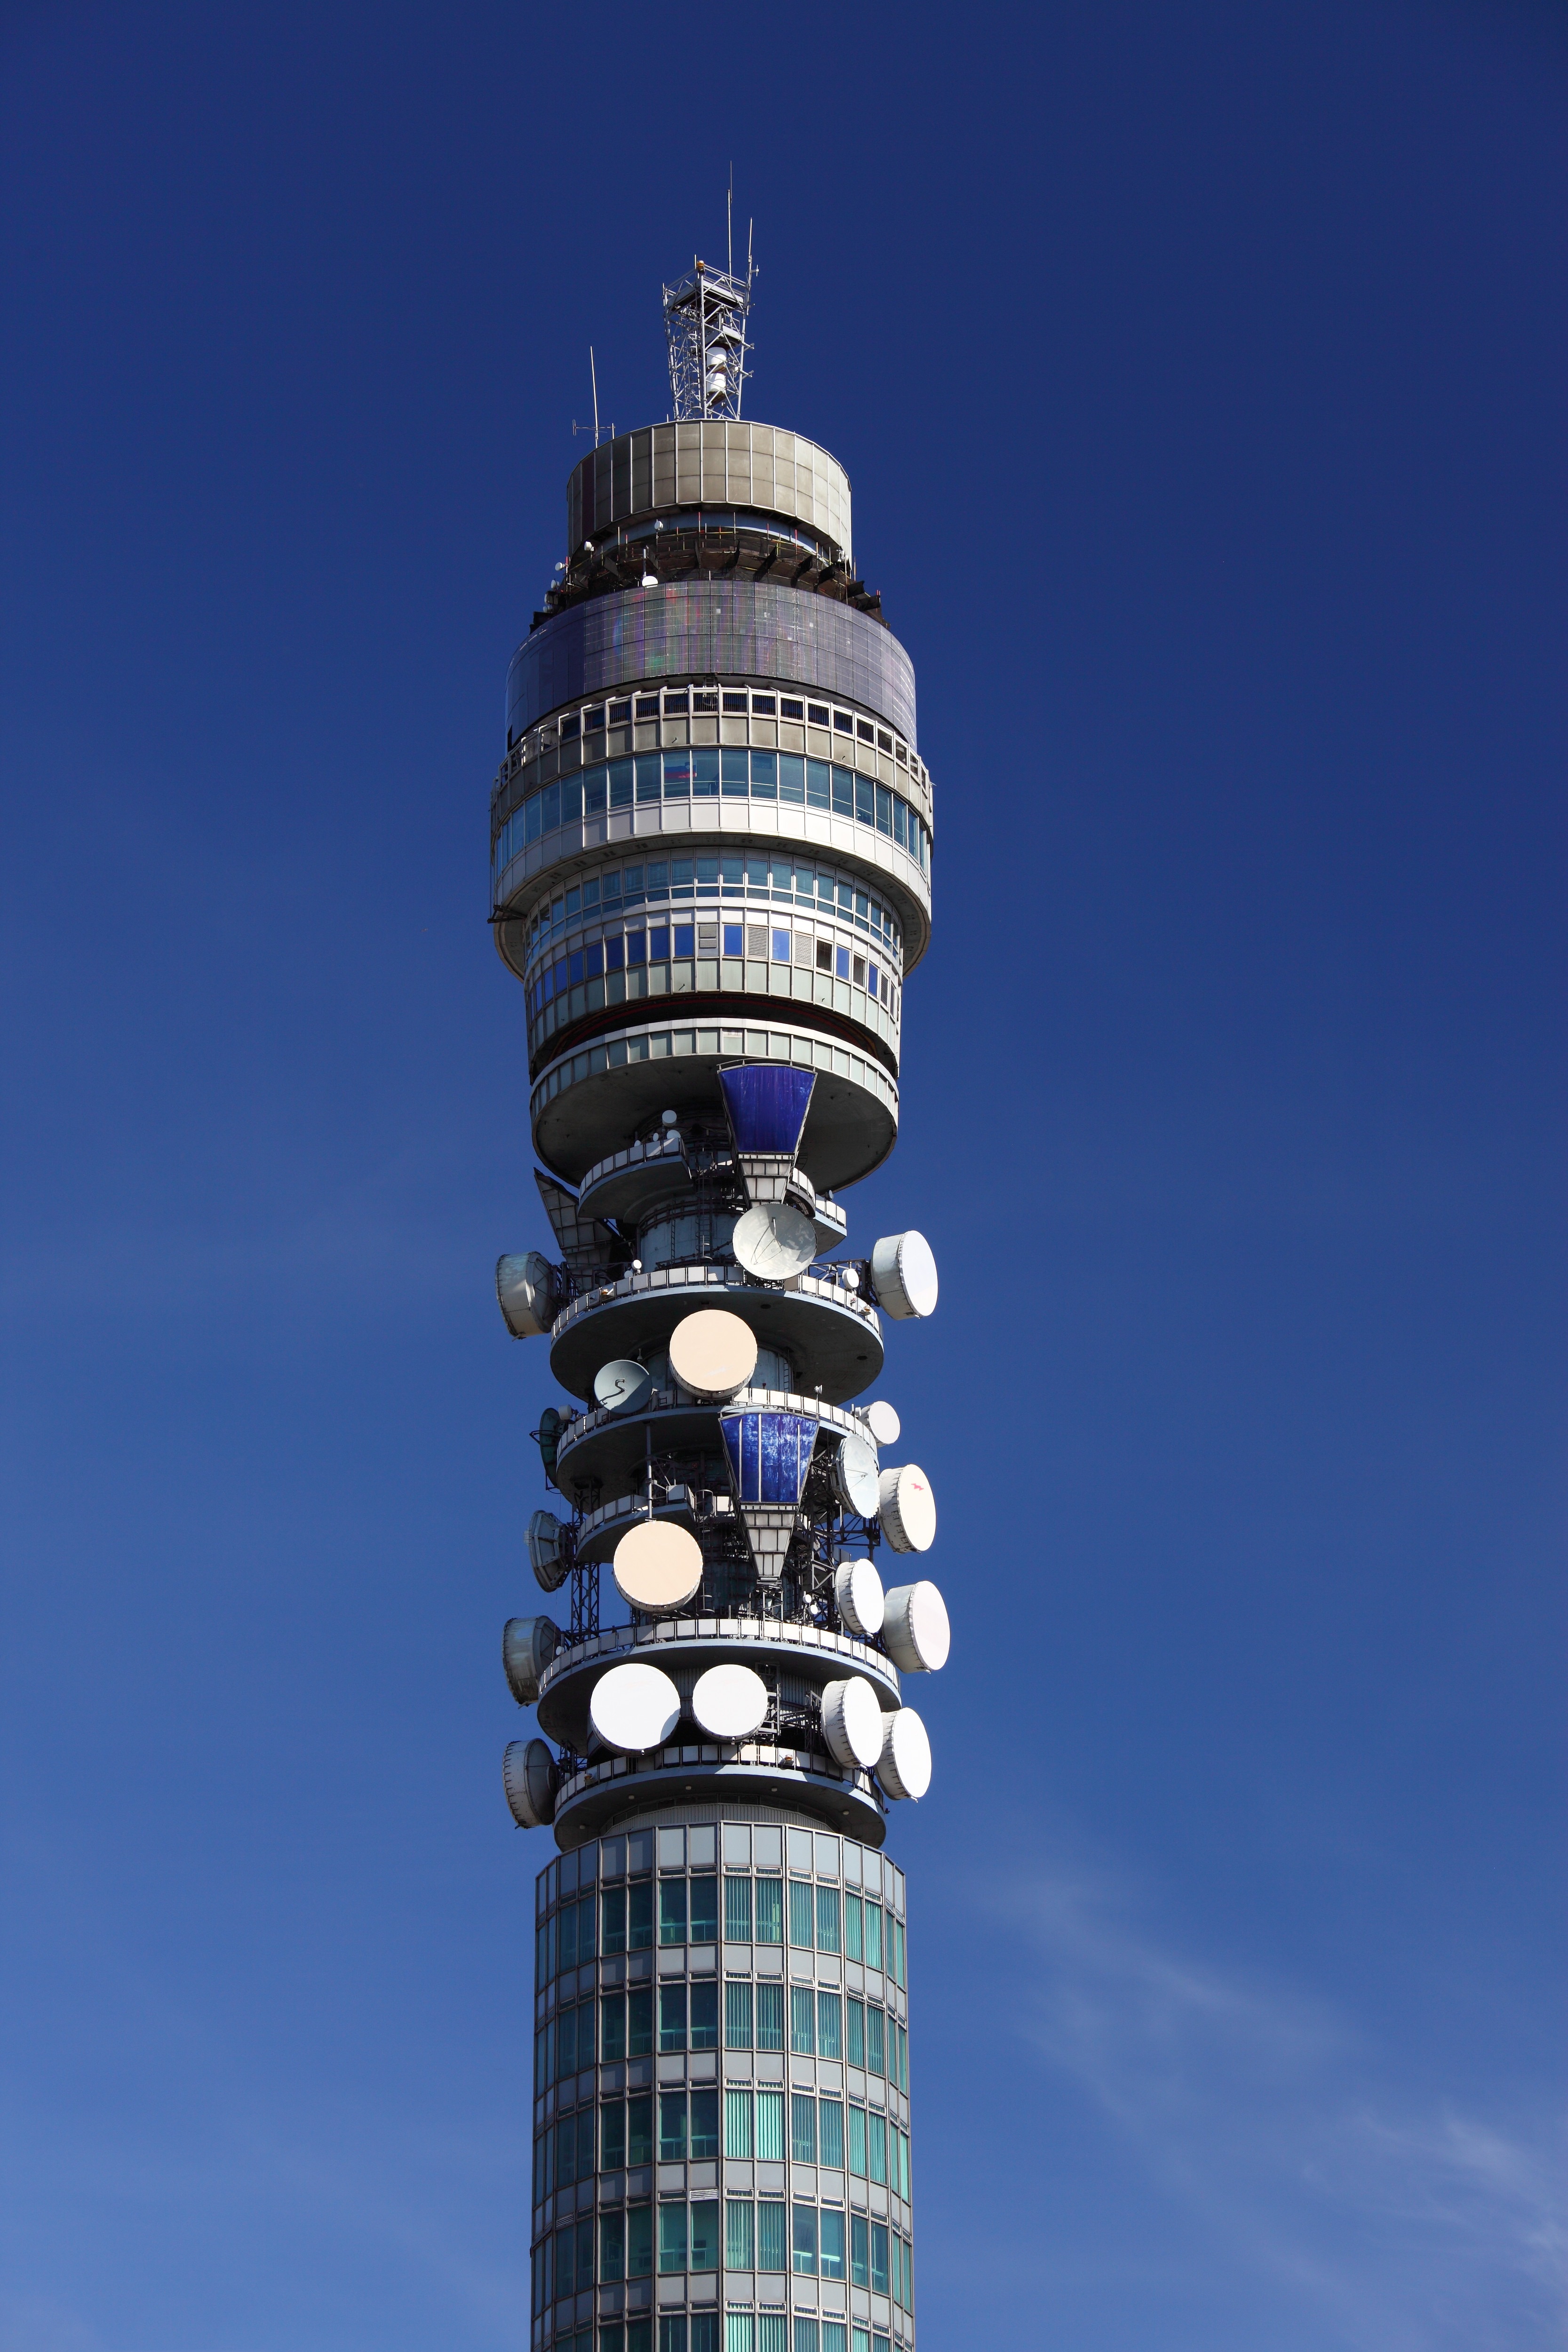
mobile, technology, skyscraper, antenna, dish, tower, phone, telephone, communication, landmark, signal, blue, lighting, radio, cellular, connection, telecom, network, cell, transmission, receiver, transmitter, electromagnetic, telecommunication, control tower